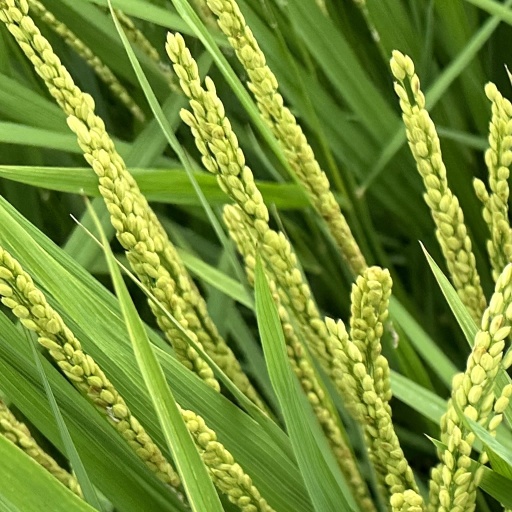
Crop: rice